Honestly, Celeste!

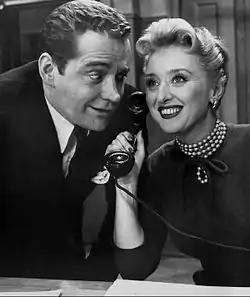
Scott McKay and Celeste Holm in "Honestly, Celeste!"

Themes of episodes included Anders's beginning a new life in New York City, her search for an apartment, and Marty's boredom when he drove a cab.